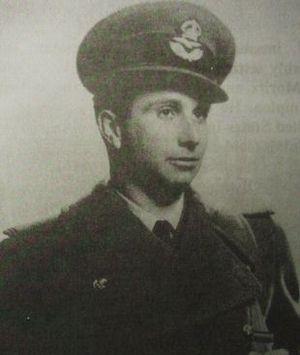
William Meade Lindsley dit « Billy Fiske III », né le 4 juin 1911 à New York aux États-Unis et décédé le 17 août 1940 à 29 ans dans la ville de Chichester en Angleterre, est un bobeur américain. Il a remporté le titre olympique à deux reprises en 1928 et en 1932.